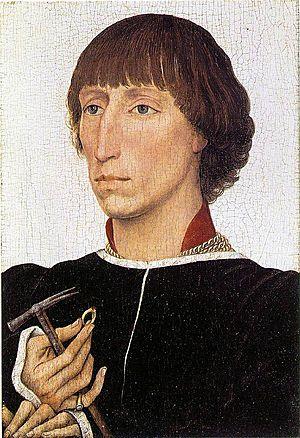
Rogier de le Pasture, dit en flamand Rogier van der Weyden, est un peintre appartenant au mouvement des primitifs flamands, né en 1399 ou 1400 à Tournai et mort le 18 juin 1464 à Bruxelles.